Spore (2008 video game)

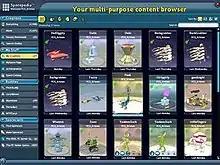
"Sporepedia" during a game

The "Sporepedia" keeps track of nearly every gameplay experience, including the evolution of a creature by graphically displaying a timeline which shows how the creature incrementally changed over the eons; it also keeps track of the creature's achievements, both noteworthy and dubious, as a species. The "Sporepedia" also keeps track of all the creatures, planets, vehicles and other content the player encounters over the course of a game. Players can upload their creations to Spore.com to be viewed by the public at the "Sporepedia" website. As of May 2009, the list of creations has surpassed 100 million items.